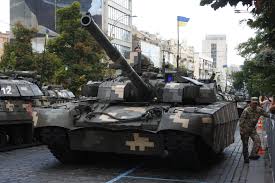
Label: T-72